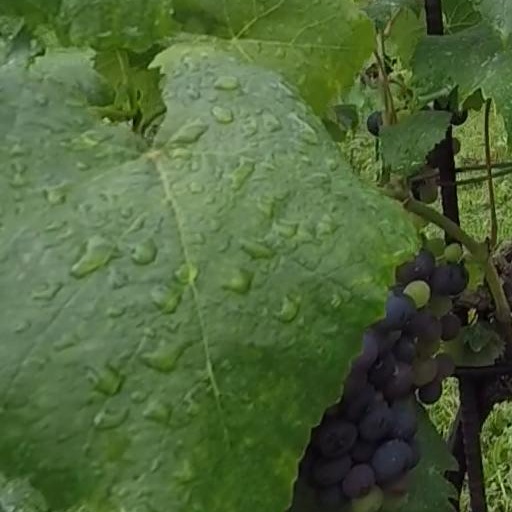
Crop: grape